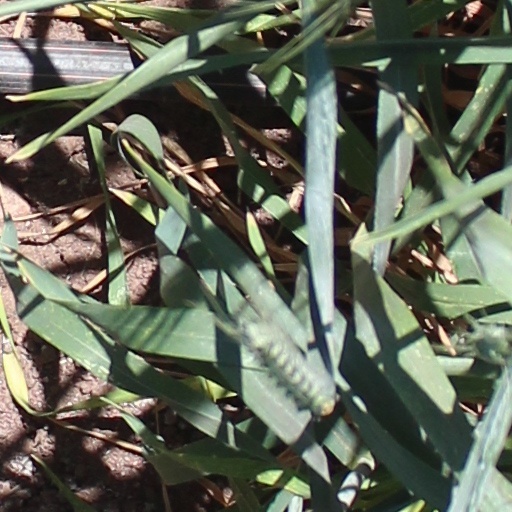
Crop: wheat